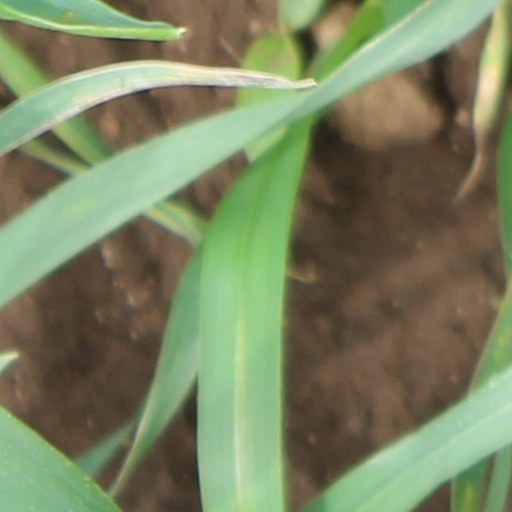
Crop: wheat